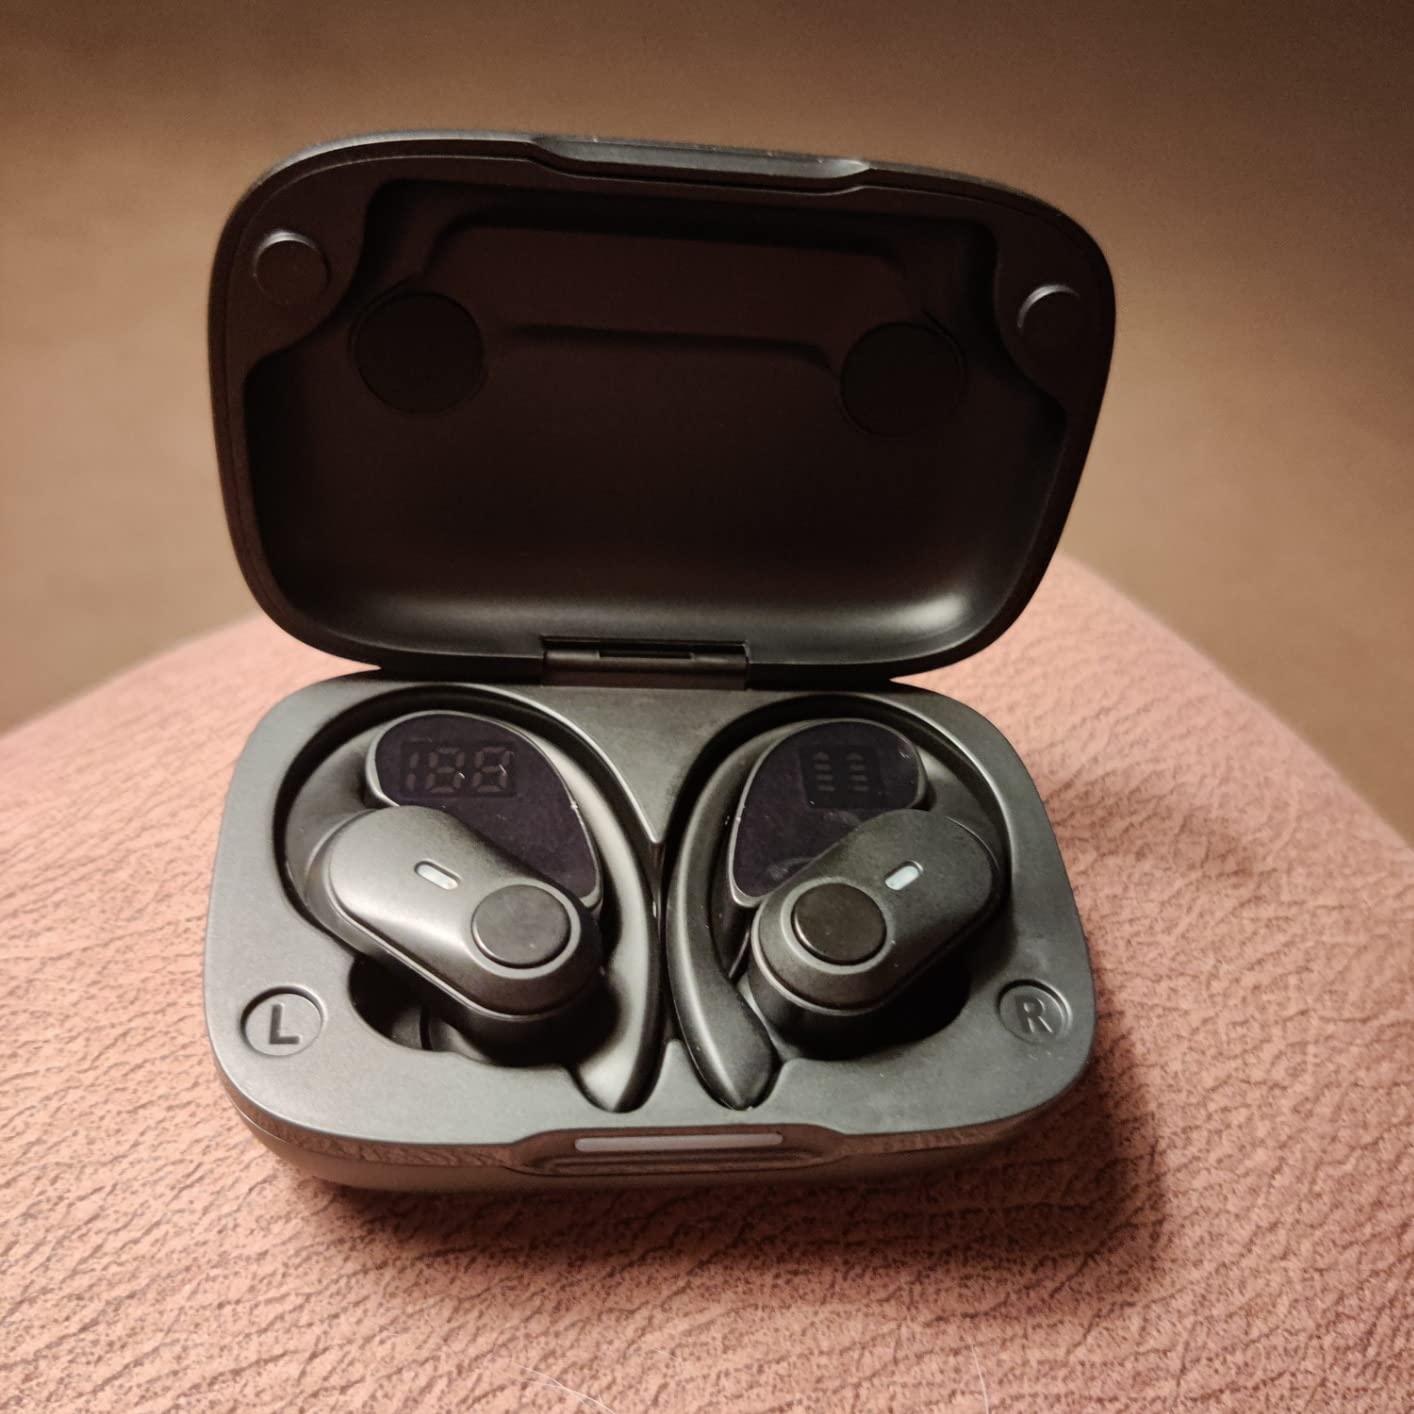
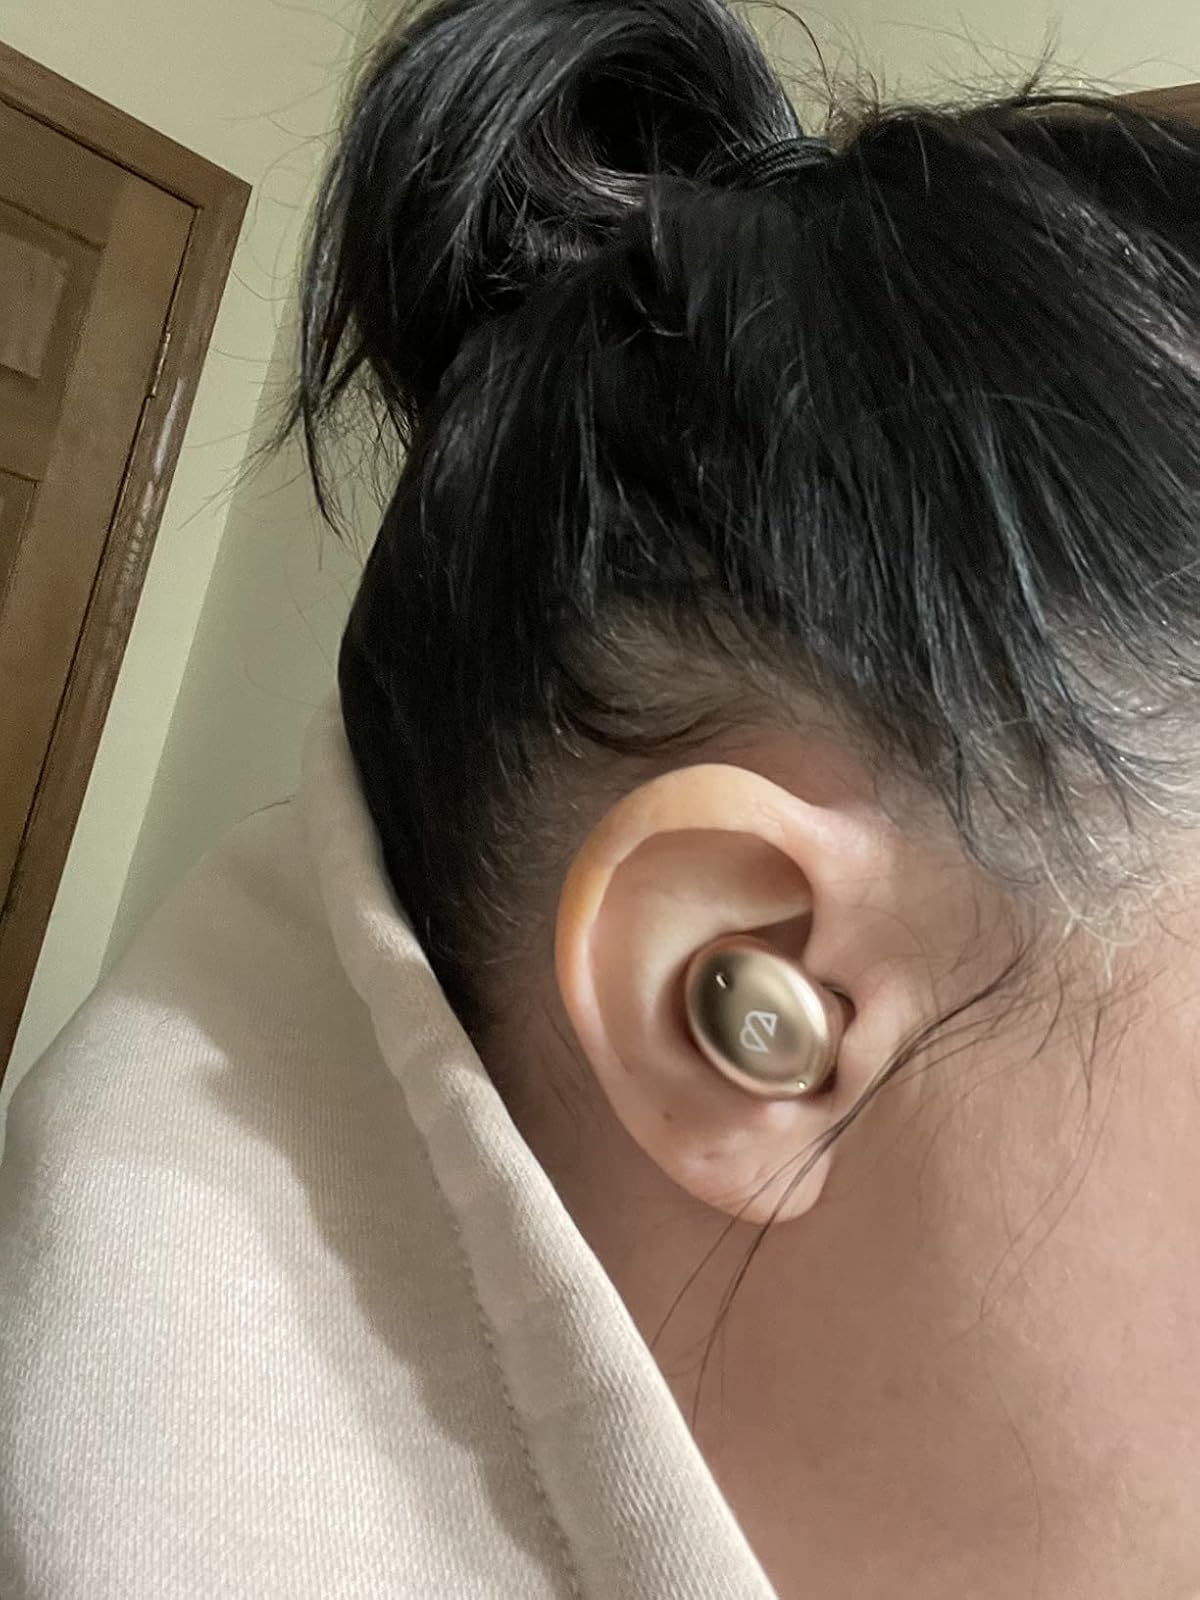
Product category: earbuds
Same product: no